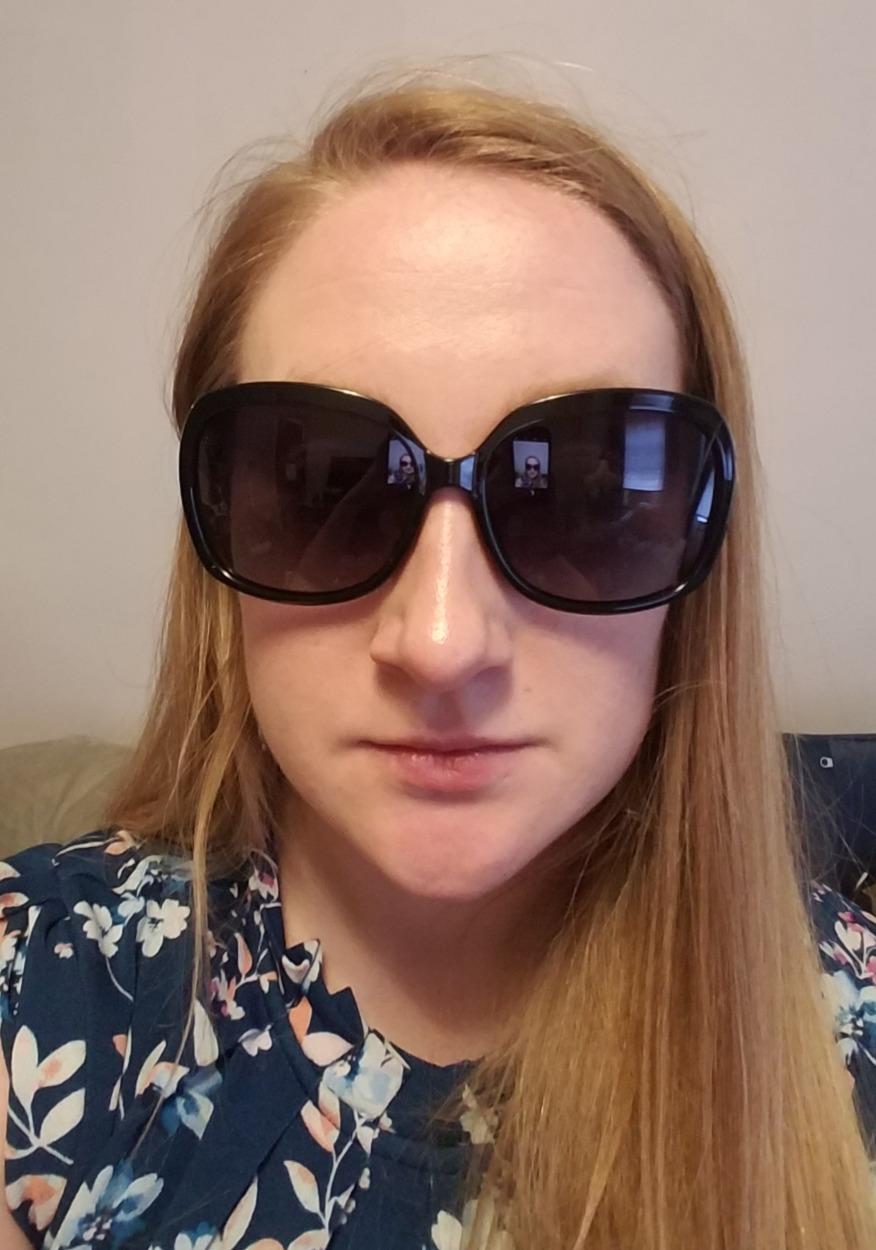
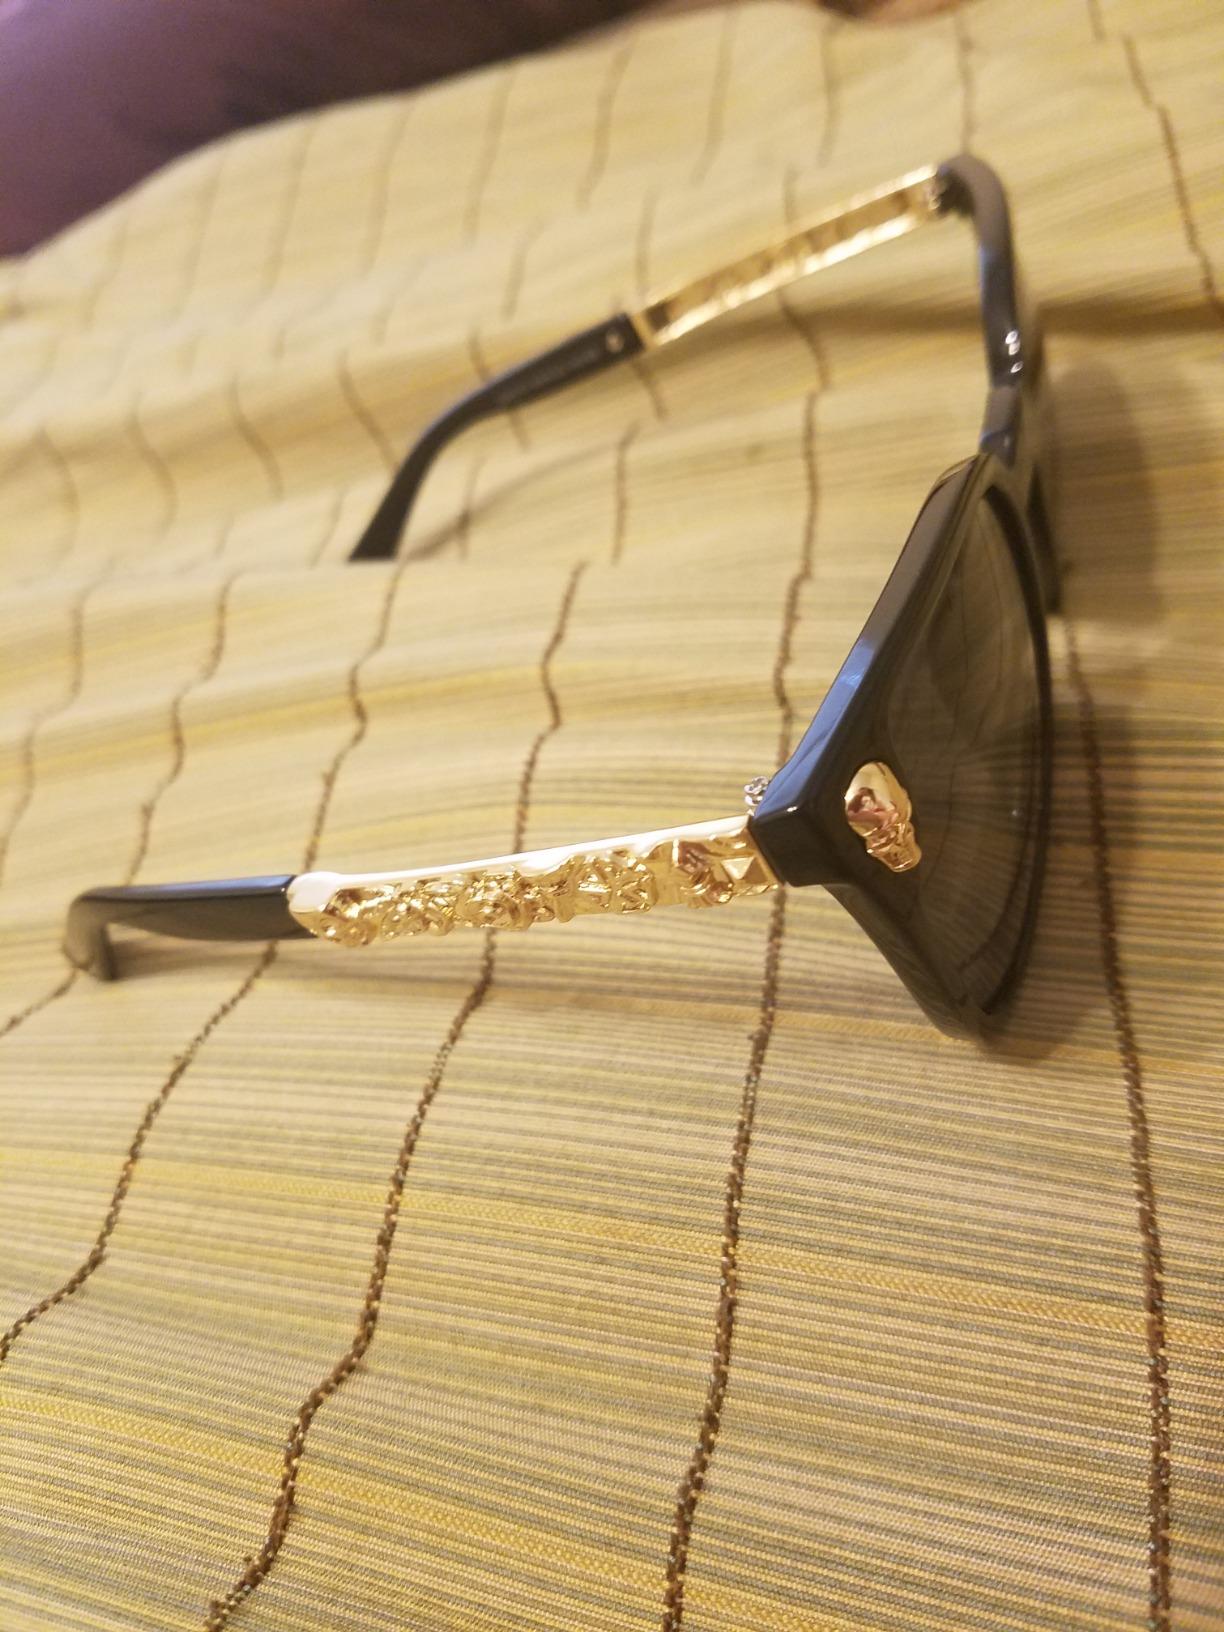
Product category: accessories_sunglasses
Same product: no